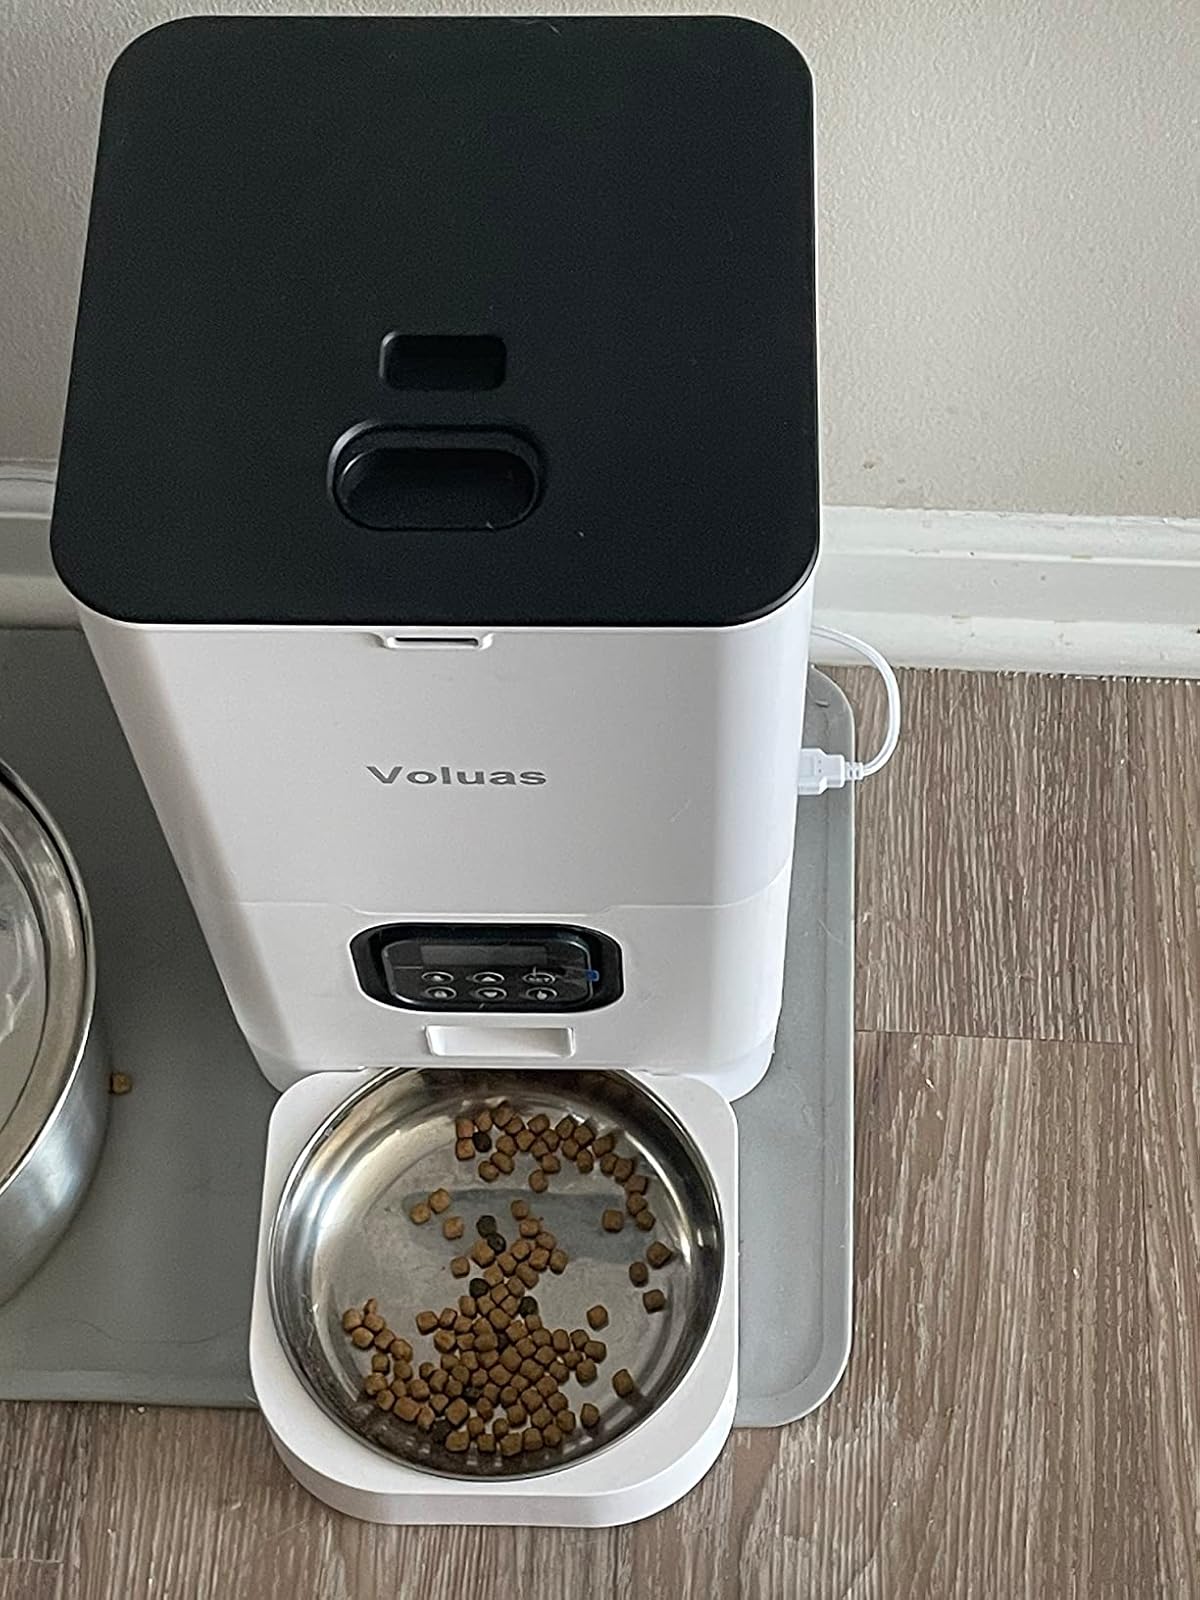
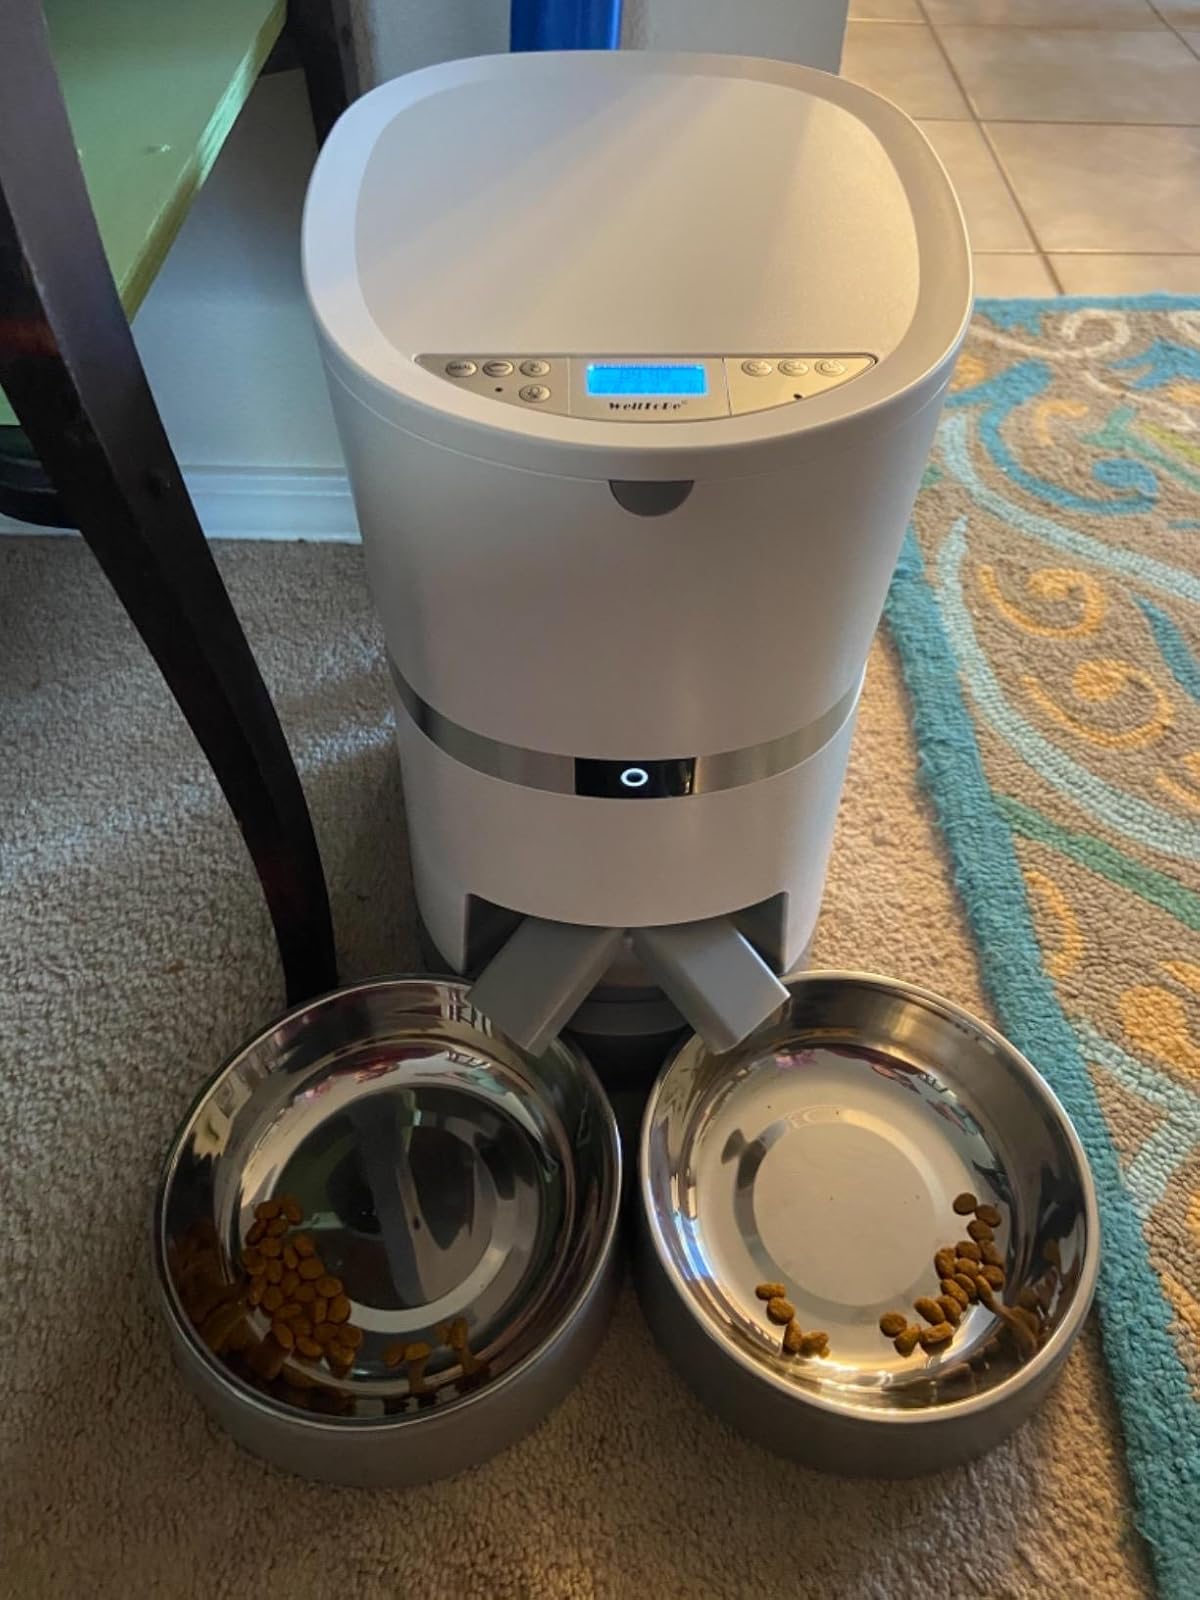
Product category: items_feeder
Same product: no